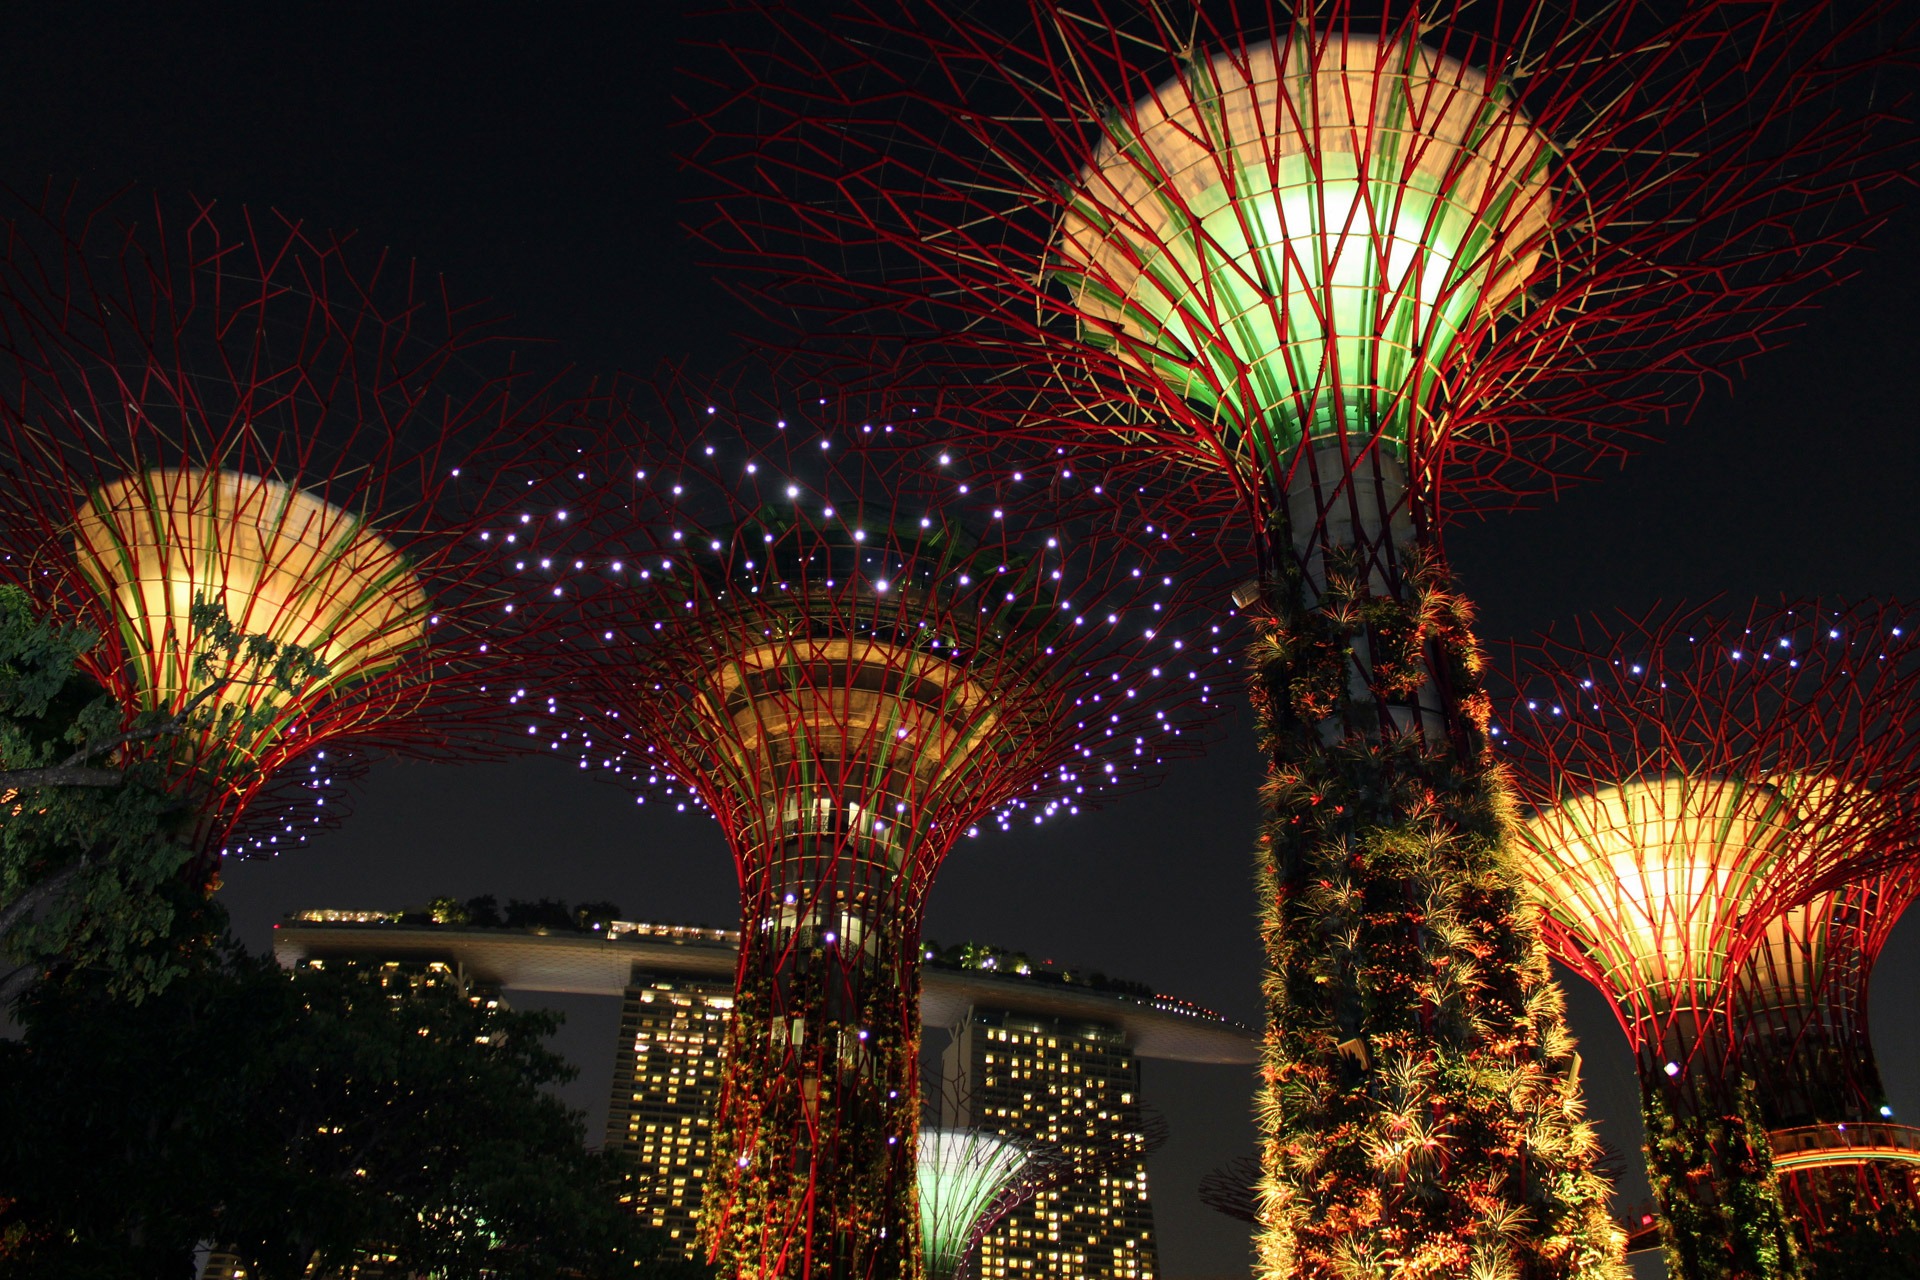
tree, creative, light, sky, night, recreation, park, artistic, asia, landmark, modern, artwork, illuminated, trees, fireworks, creativity, design, bright, event, electric, singapore, illumination, outdoor recreation